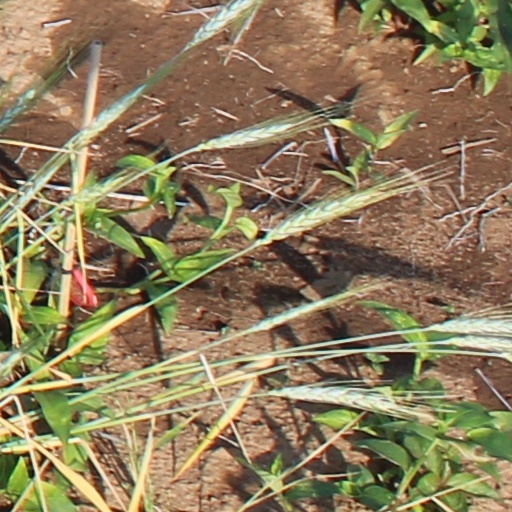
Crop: wheat